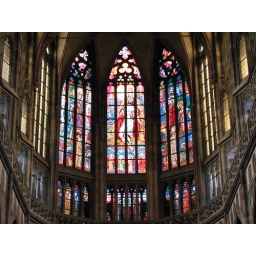
Stained glass windows above the chancel/high altar of St. Vitus Cathedral.